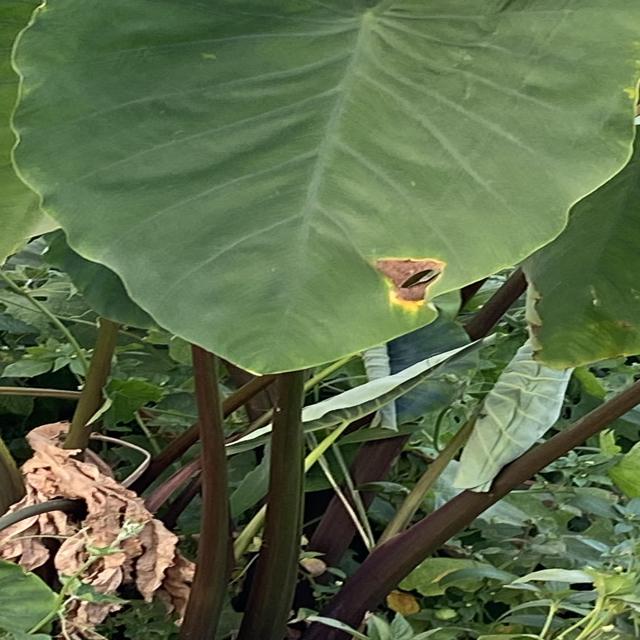
Label: Mid_Blight